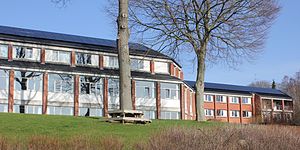
Hadsten Højskole
Hovedbygningen set fra Østergade
Hadsten Højskole er en dansk almen, grundtvigsk folkehøjskole, der er beliggende i centrum af den østjyske stationsby Hadsten, der ligger mellem Aarhus og Randers. Højskolen blev grundlagt i 1876, men opnåede først status som folkehøjskole i 1883. Den jydske Haandværkerskole udspringer fra højskolen, ligesom Hadsten Husholdningsskole blev grundlagt af en tidligere lærer på højskolen.